Helen of Troy

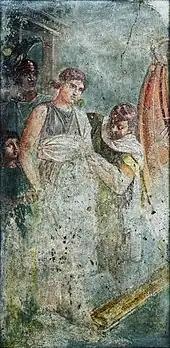
Helen of Sparta boards a ship for Troy, fresco from the House of the Tragic Poet in Pompeii

Helen, also known as Helen of Troy, or Helen of Sparta, and in Latin as Helena, was a figure in Greek mythology said to have been the most beautiful woman in the world. She was believed to have been the daughter of Zeus and Leda or Nemesis, and the sister of Clytemnestra, Castor, Pollux, Philonoe, Phoebe and Timandra. She was married first to King Menelaus of Sparta "who became by her the father of Hermione, and, according to others, of Nicostratus also." Her subsequent marriage to Paris of Troy was the most immediate cause of the Trojan War.